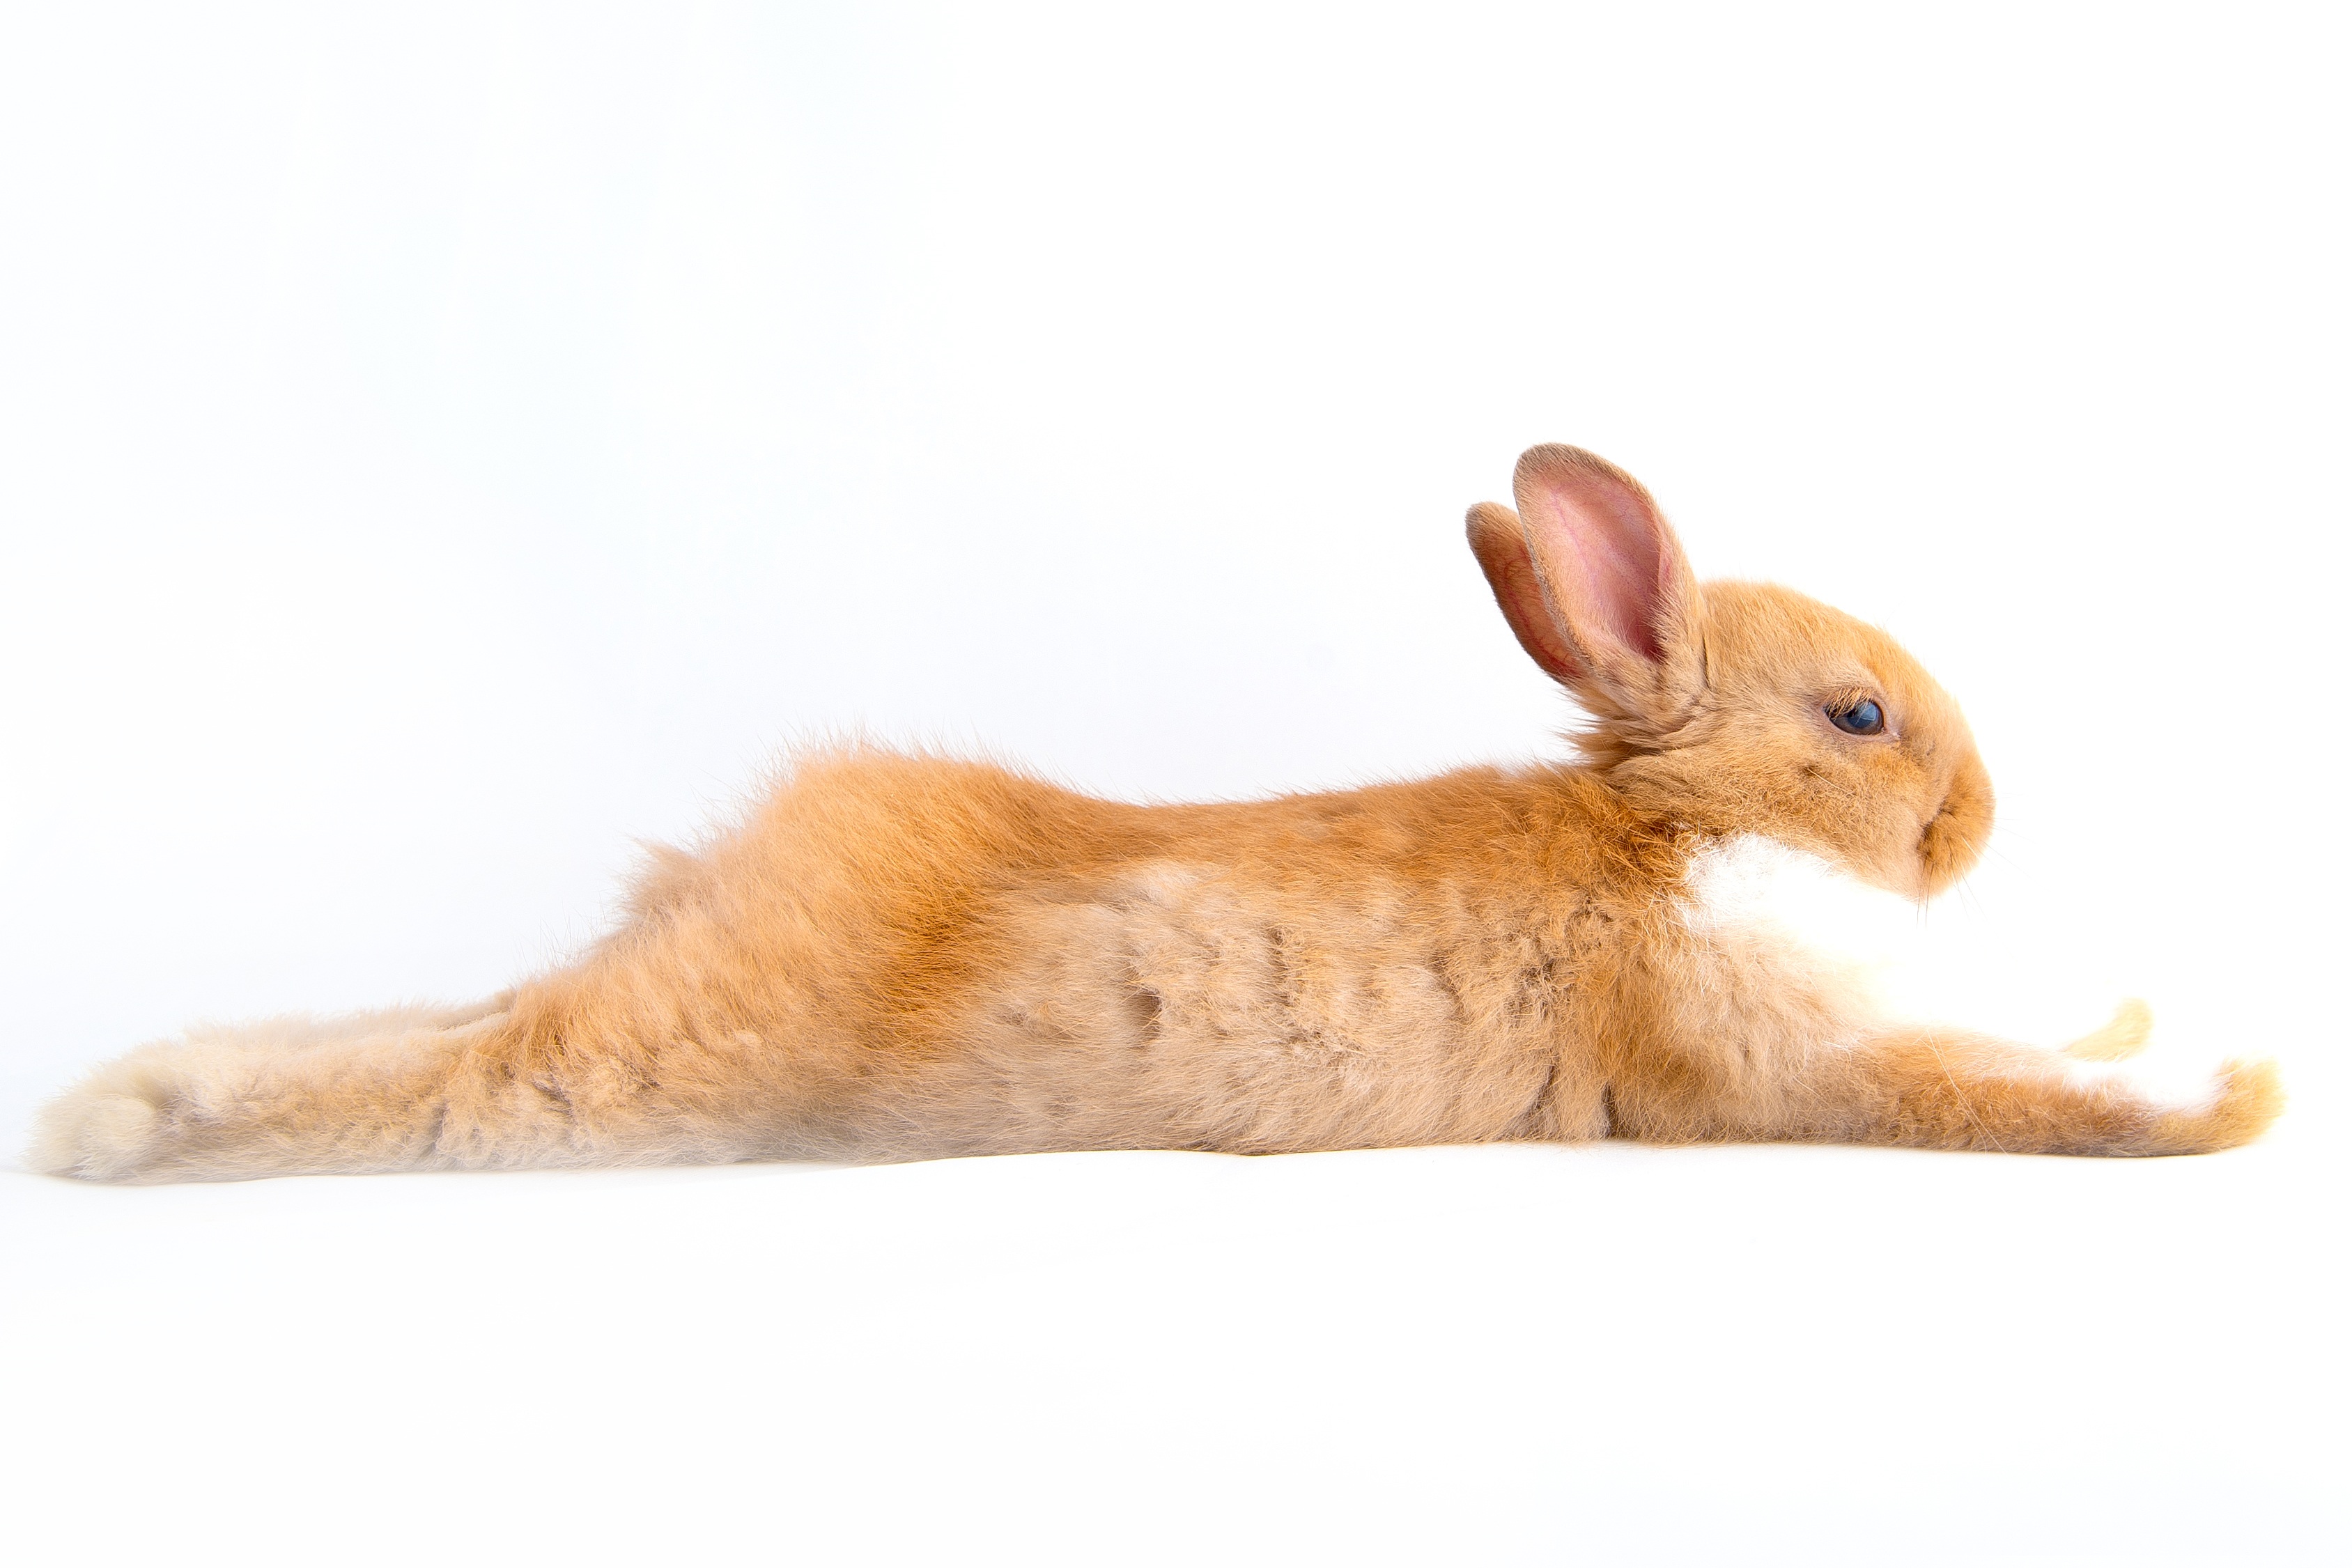
white, sweet, mouse, animal, jump, fur, young, fluffy, small, mammal, rodent, rabbit, hare, nose, whiskers, fun, cool, holidays, ears, vertebrate, funny, beautiful, easter, cuddly, bunny, friendly, on a white background, rabits and hares, futrzaty, lovely small